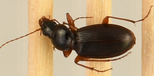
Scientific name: Synuchus impunctatus
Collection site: Bartlett Experimental Forest NEON (BART), plot BART_080